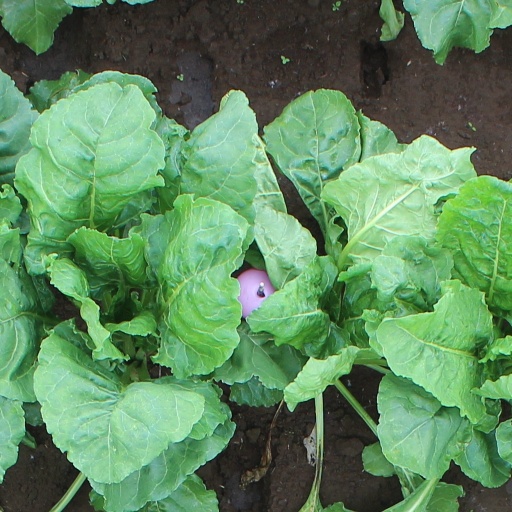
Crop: sugar beet